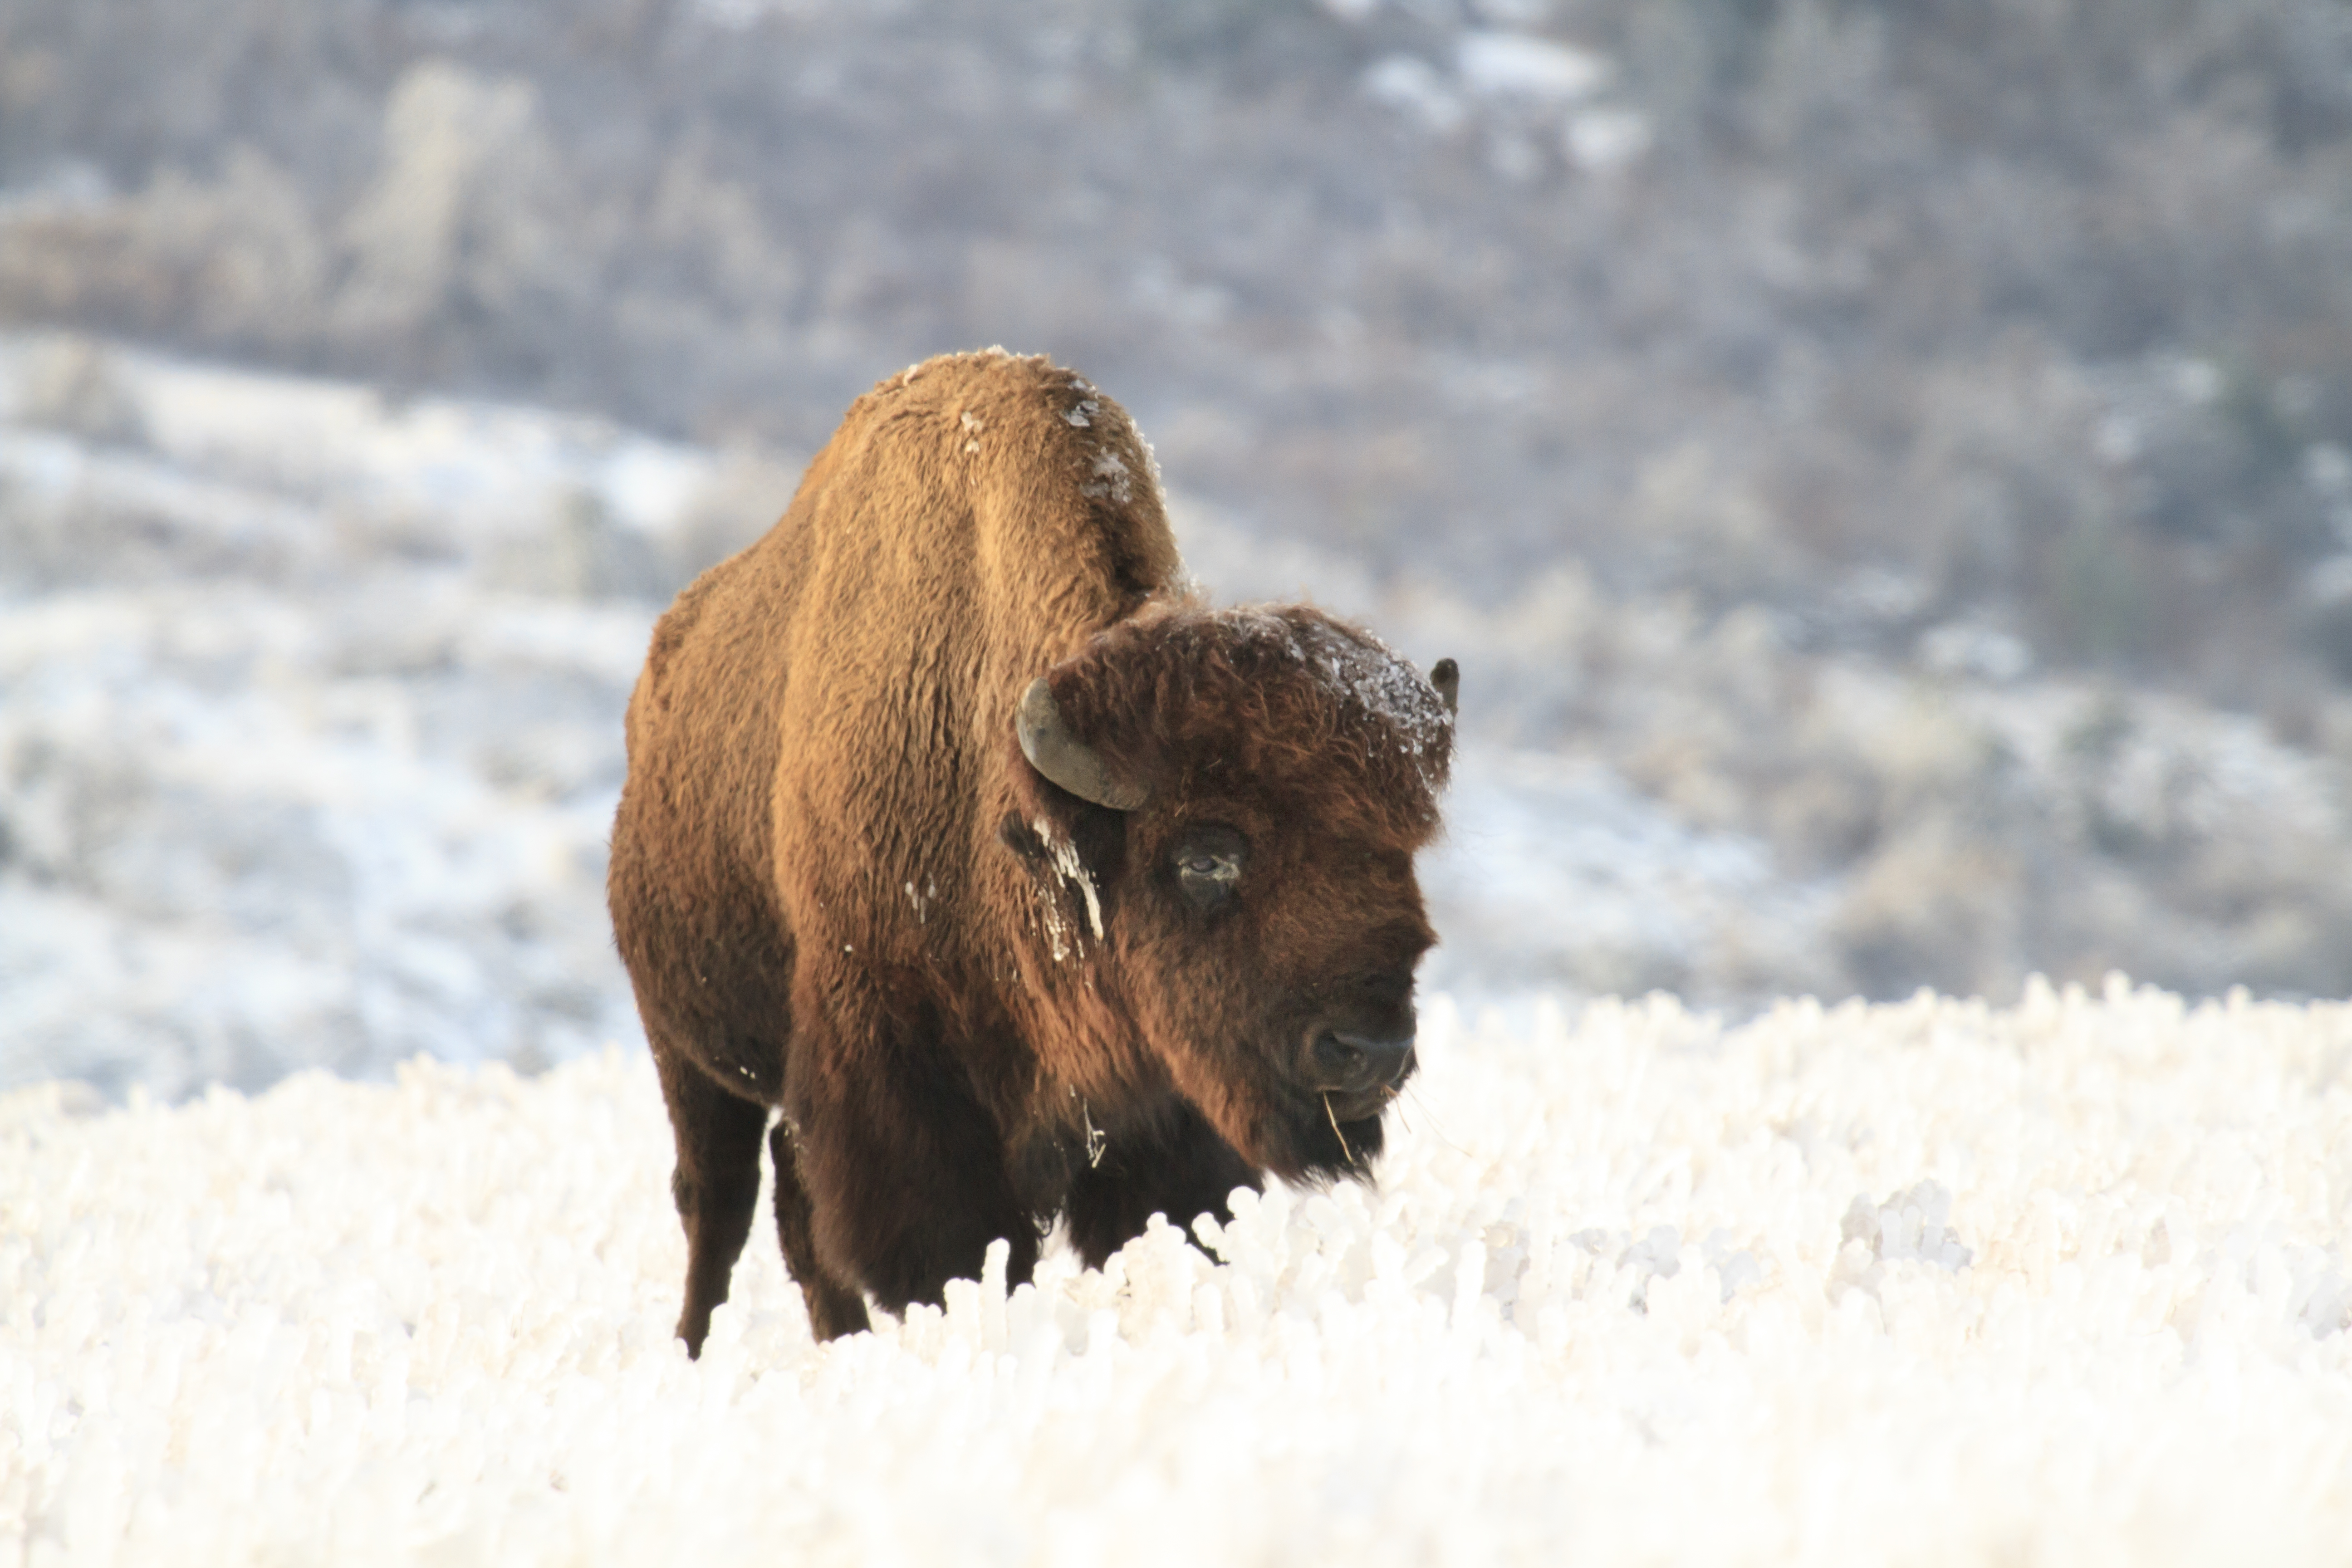
snow, wildlife, ice, grazing, mammal, fauna, vertebrate, bison, oklahoma, buffalo, larrysmith, wichitamountains, cattle like mammal, cow goat family, muskox